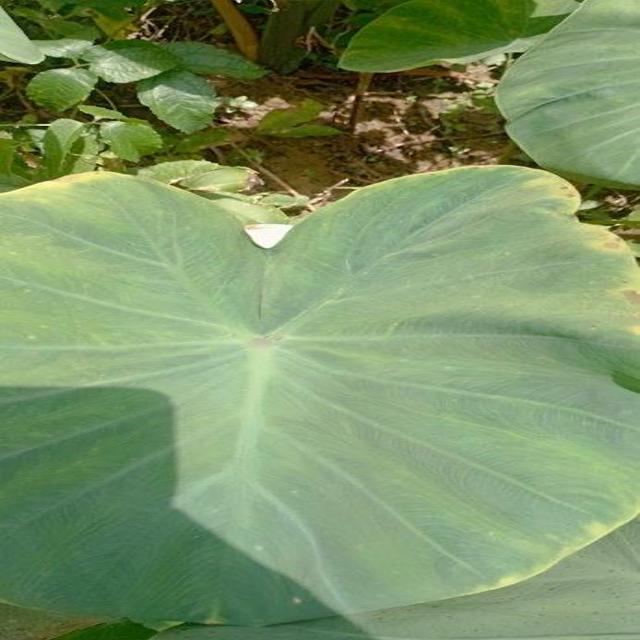
Label: Early_Blight